Tomáš Vaclík

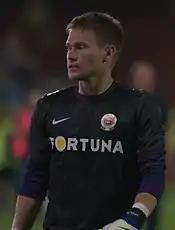
Vaclík with Sparta Prague in 2012

Vaclík started out with FC Vítkovice in the Czech 2. Liga where he played for three seasons before transferring to Viktoria Žižkov. Žižkov won promotion to the Czech First League in Vaclík's first season with the club. In July 2011, Vaclík signed a three-year contract with De Graafschap but it was later announced that he had failed a medical in the Netherlands and would be returning to Prague.